L'Emprise

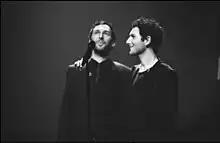
"Rayon vert," duet with French band AaRON, was released as the album's second single.

Written by French pop duo, "Rayon vert" is a synth-pop song, in which Farmer and Simon Buret sing about being alone on an asteroid. The eighth song, "Ode à l'apesanteur," is a piano-driven ballad. The next song, "Que je devienne..." is a Gothic ballad with a complex instrumentation consisting of violins, drums, church bells, and a choir. Sonically compared to a lament and Bond ballads, Farmer addresses Stefan Zweig, Charles Baudelaire, Emily Dickinson and Edgar Allan Poe and sings of becoming their muse. The lyrics also evoke Farmer's song "Jardin de Vienne" from her 1988 album "Ainsi soit je...". "Ne plus renaître" is a downtempo electronic rock song, which features an interpolation of Farmer's song "Ave Maria" from her 2008 album "Point de suture". The eleventh song, "D'un autre part" is a mid-tempo ballad featuring both electronic and symphonic instrumentation. Sonically, it has drawn comparisons to the tracks "Á tout jamais" and "L'Emprise." The closing track of the standard version of the album, "Bouteille à la mer" is a hopeful uptempo song in which Famer sings of "her thirst to live intensely."